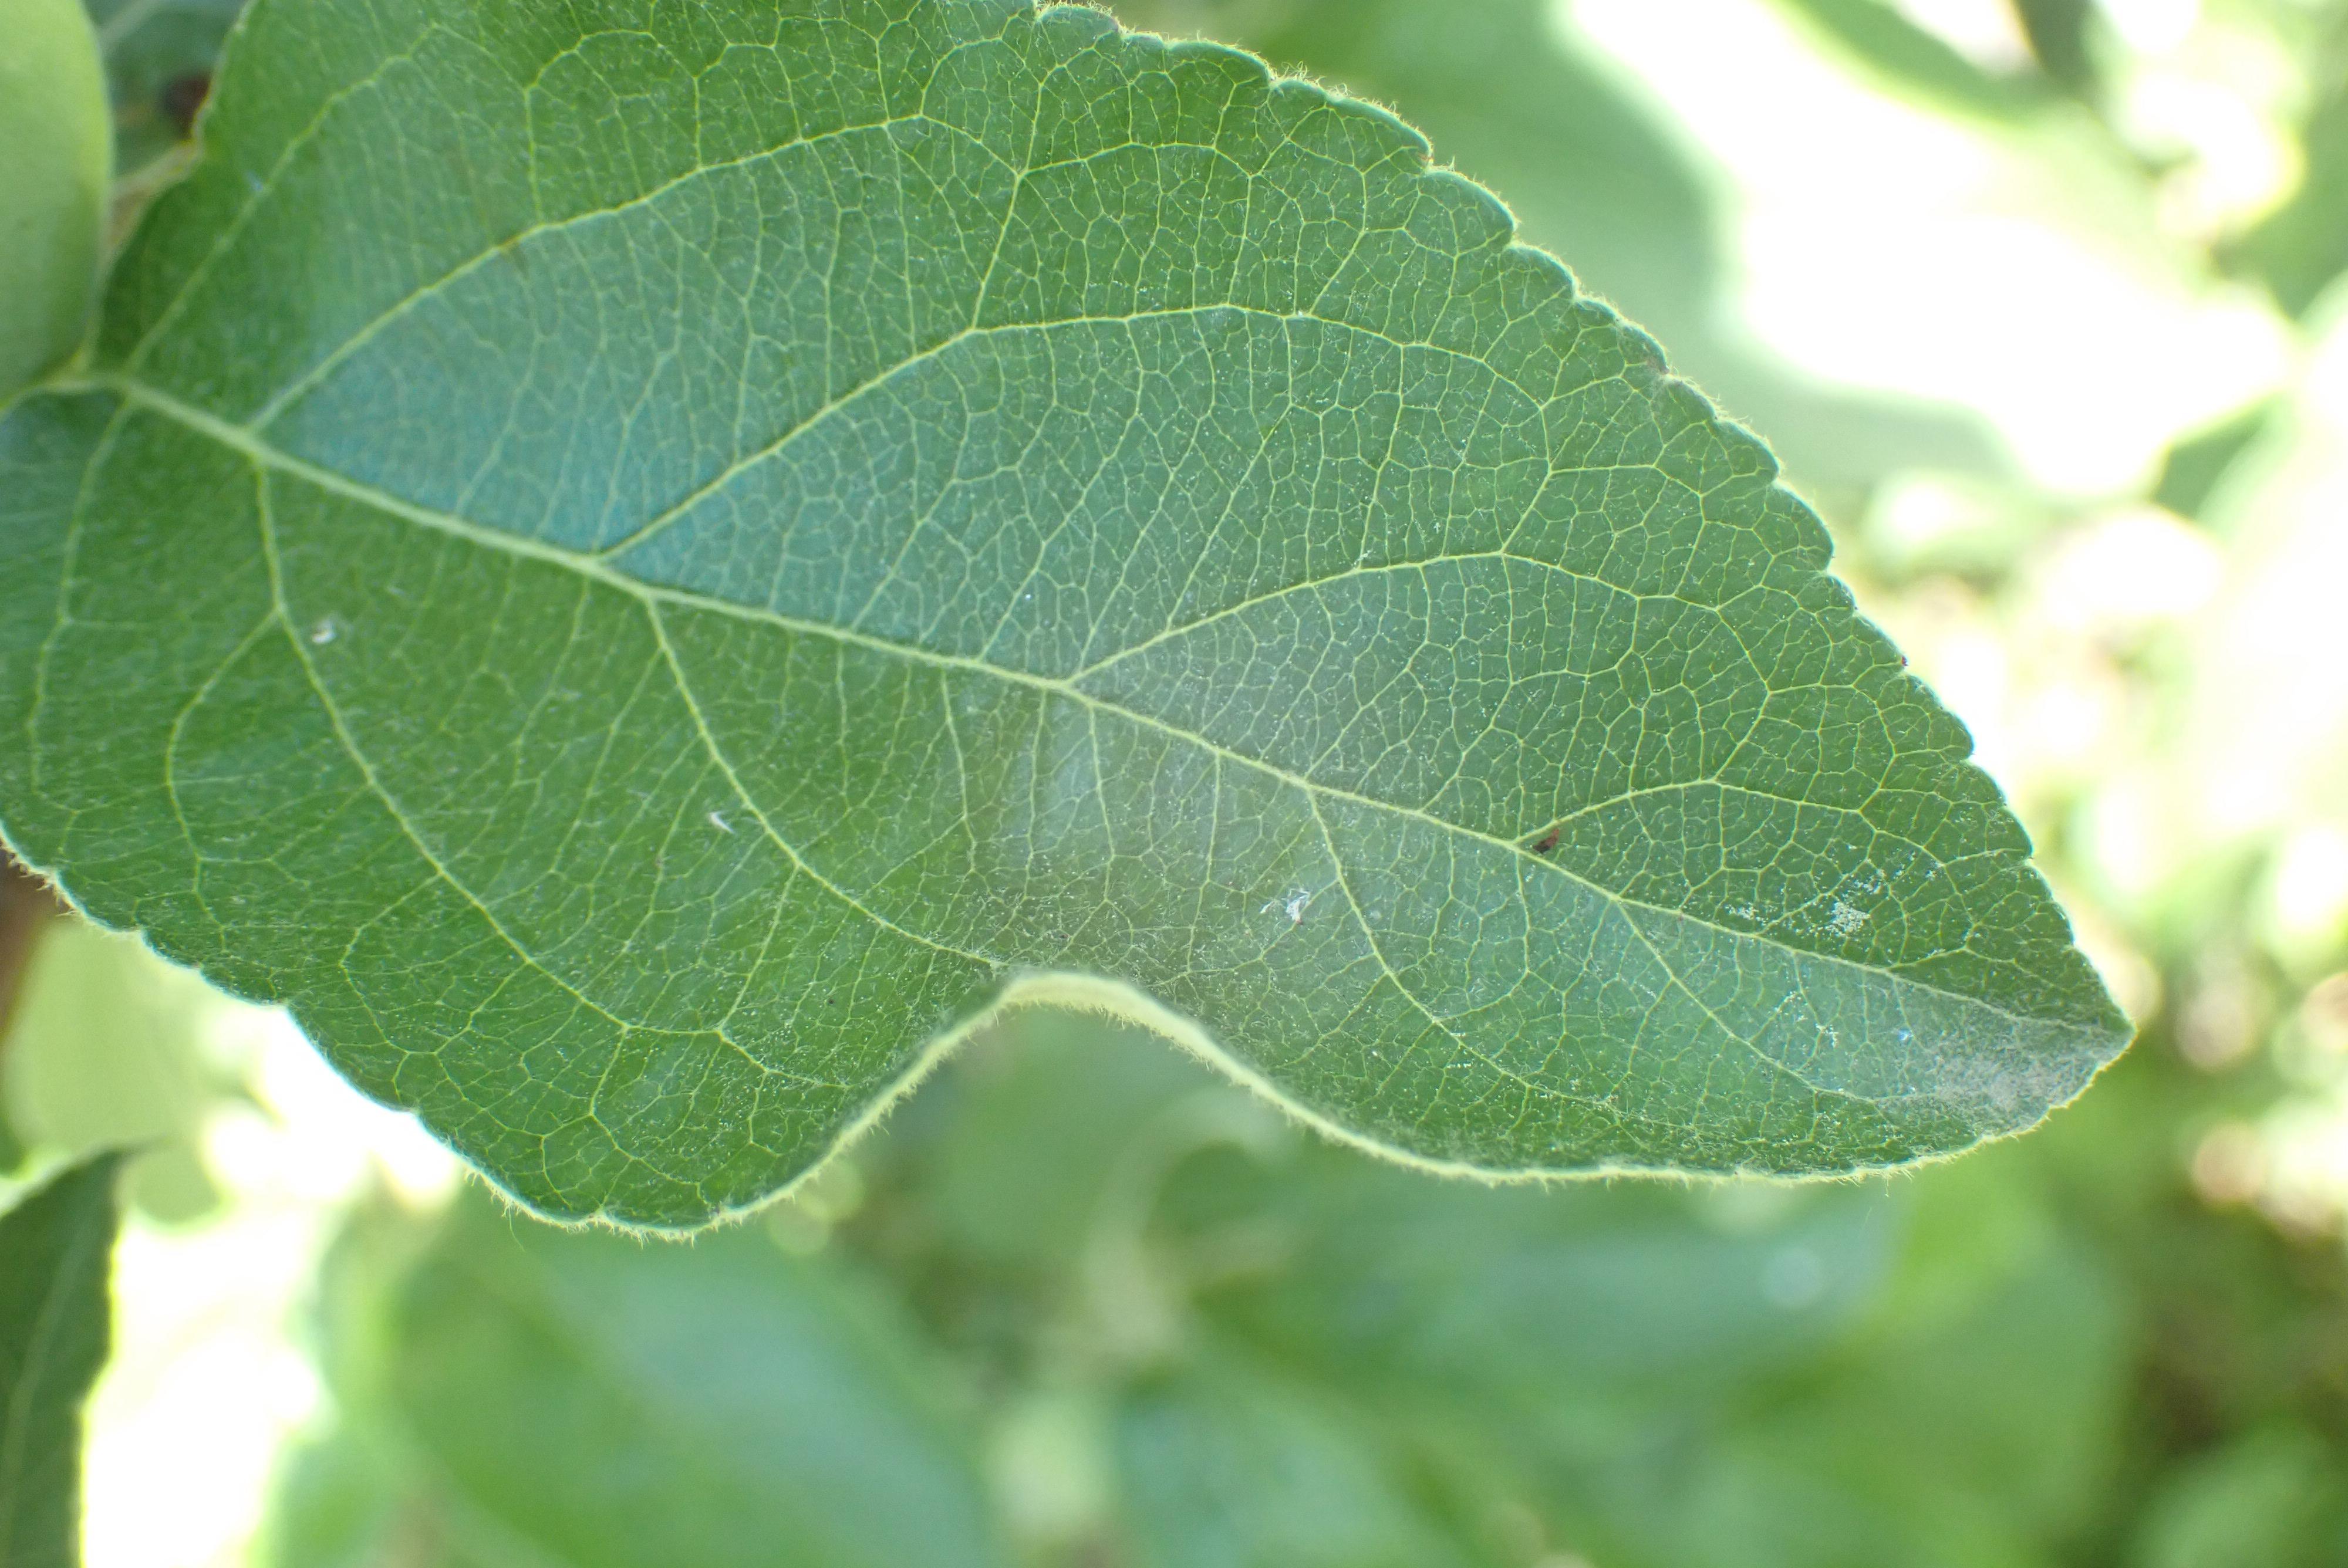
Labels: healthy